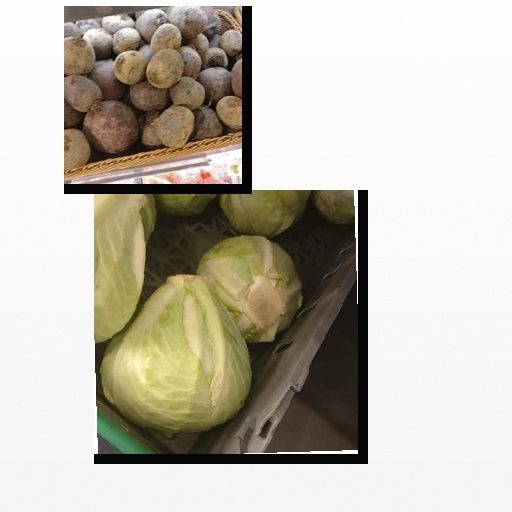
Food items: beetroot, cabbage